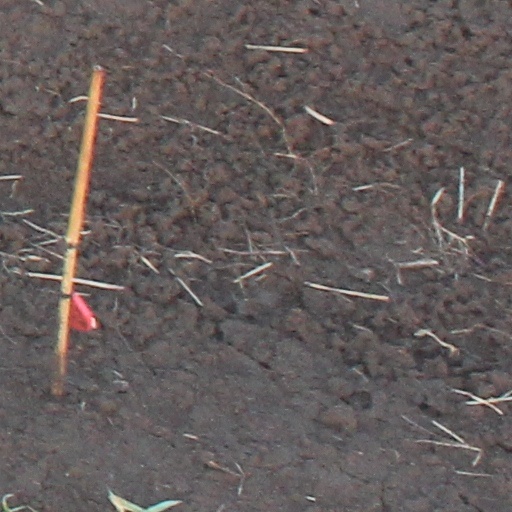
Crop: wheat